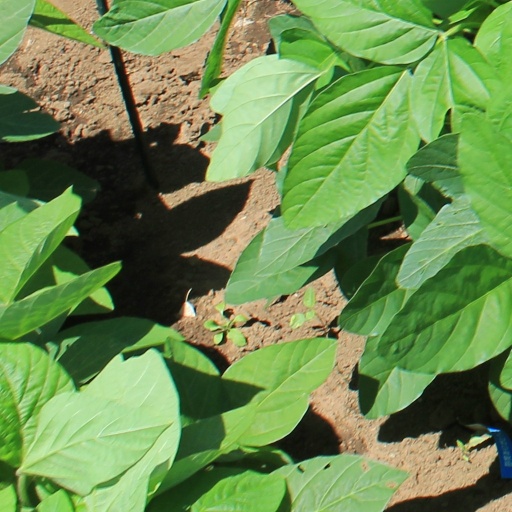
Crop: soybean